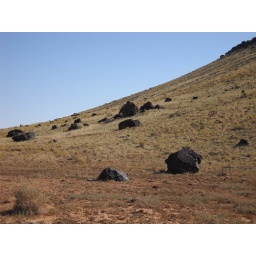
black volcanic rocks near Toroweap